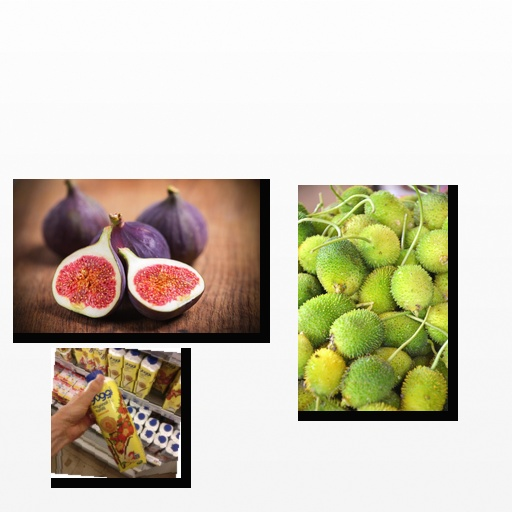
Food items: strawberry_yogurt, spiny_gourd, fig